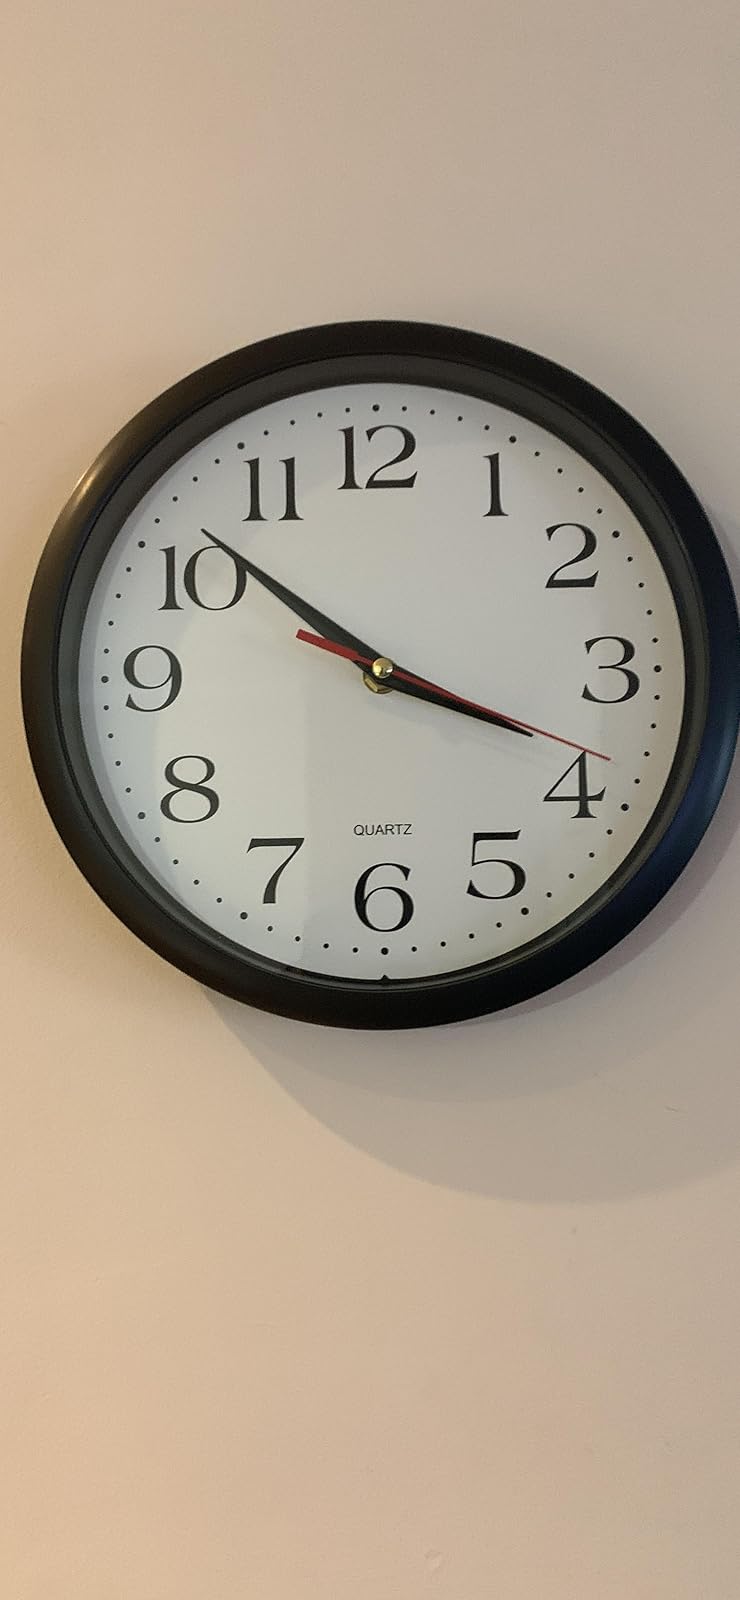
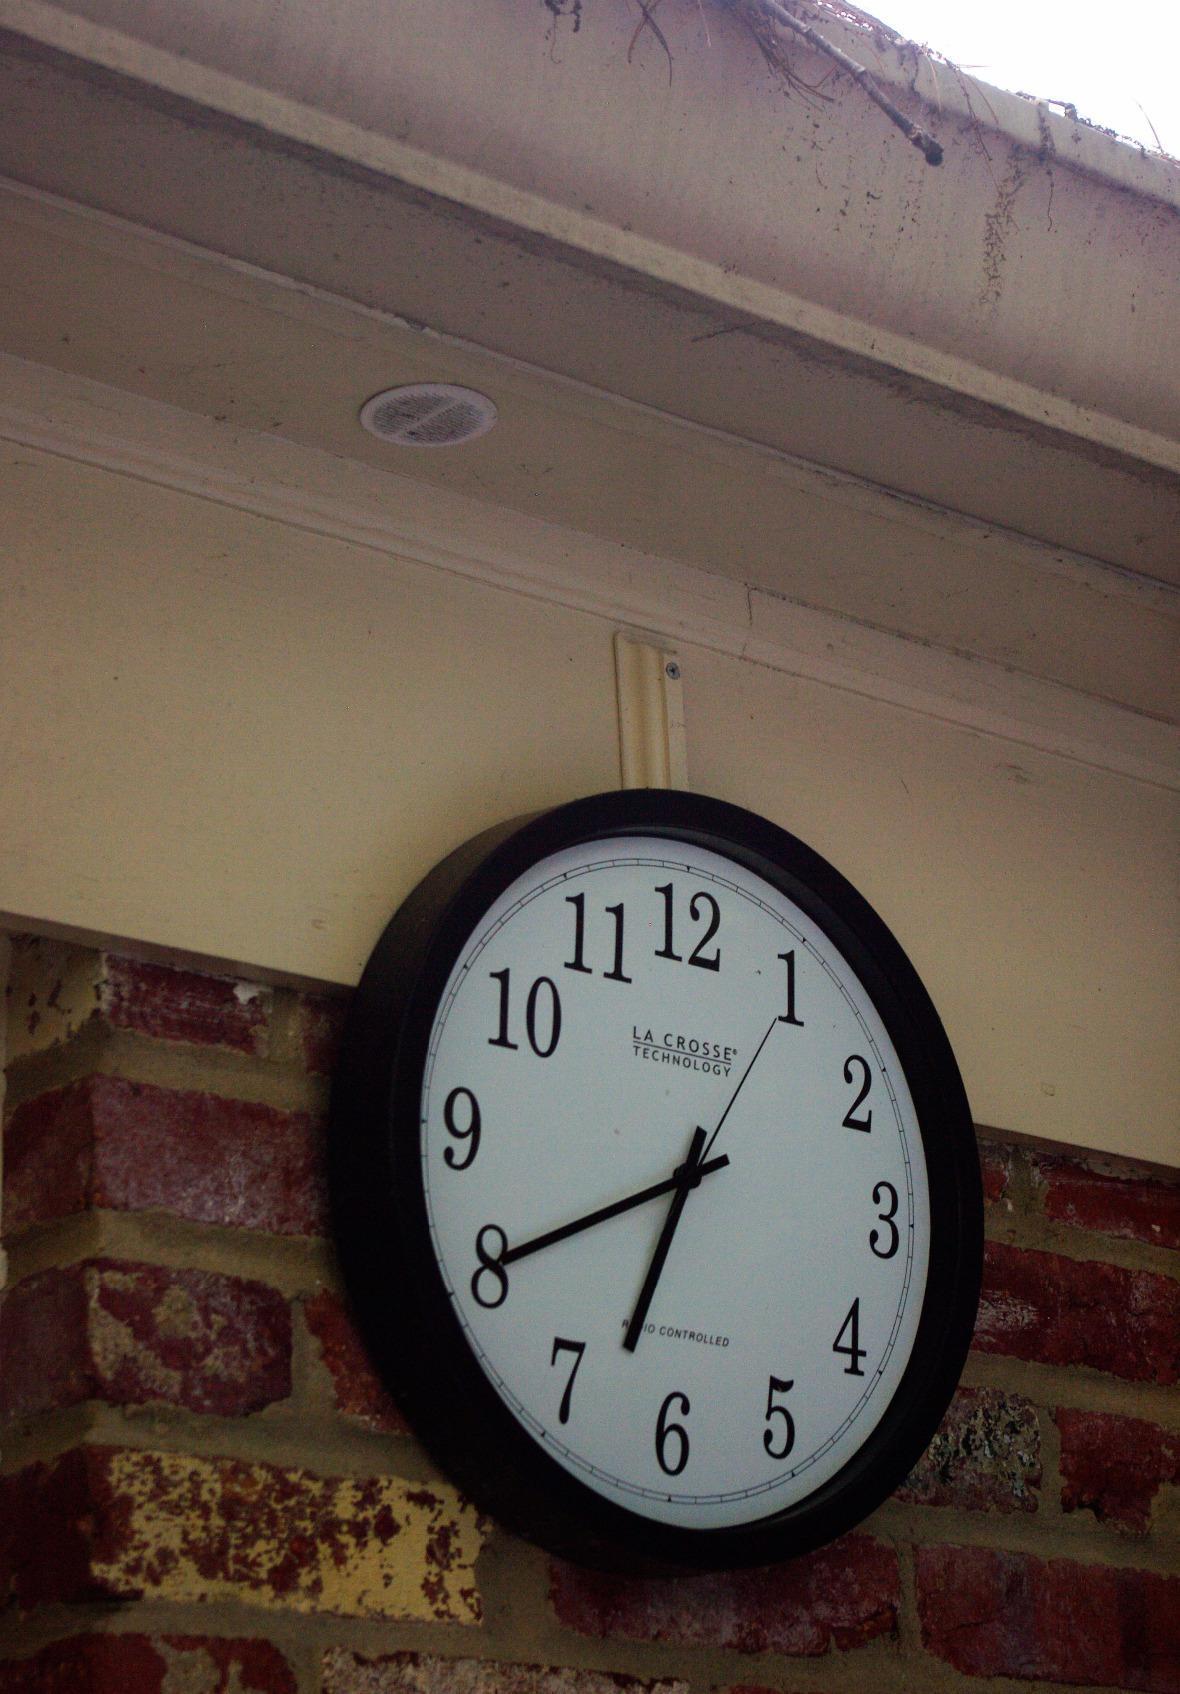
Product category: clock
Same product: no